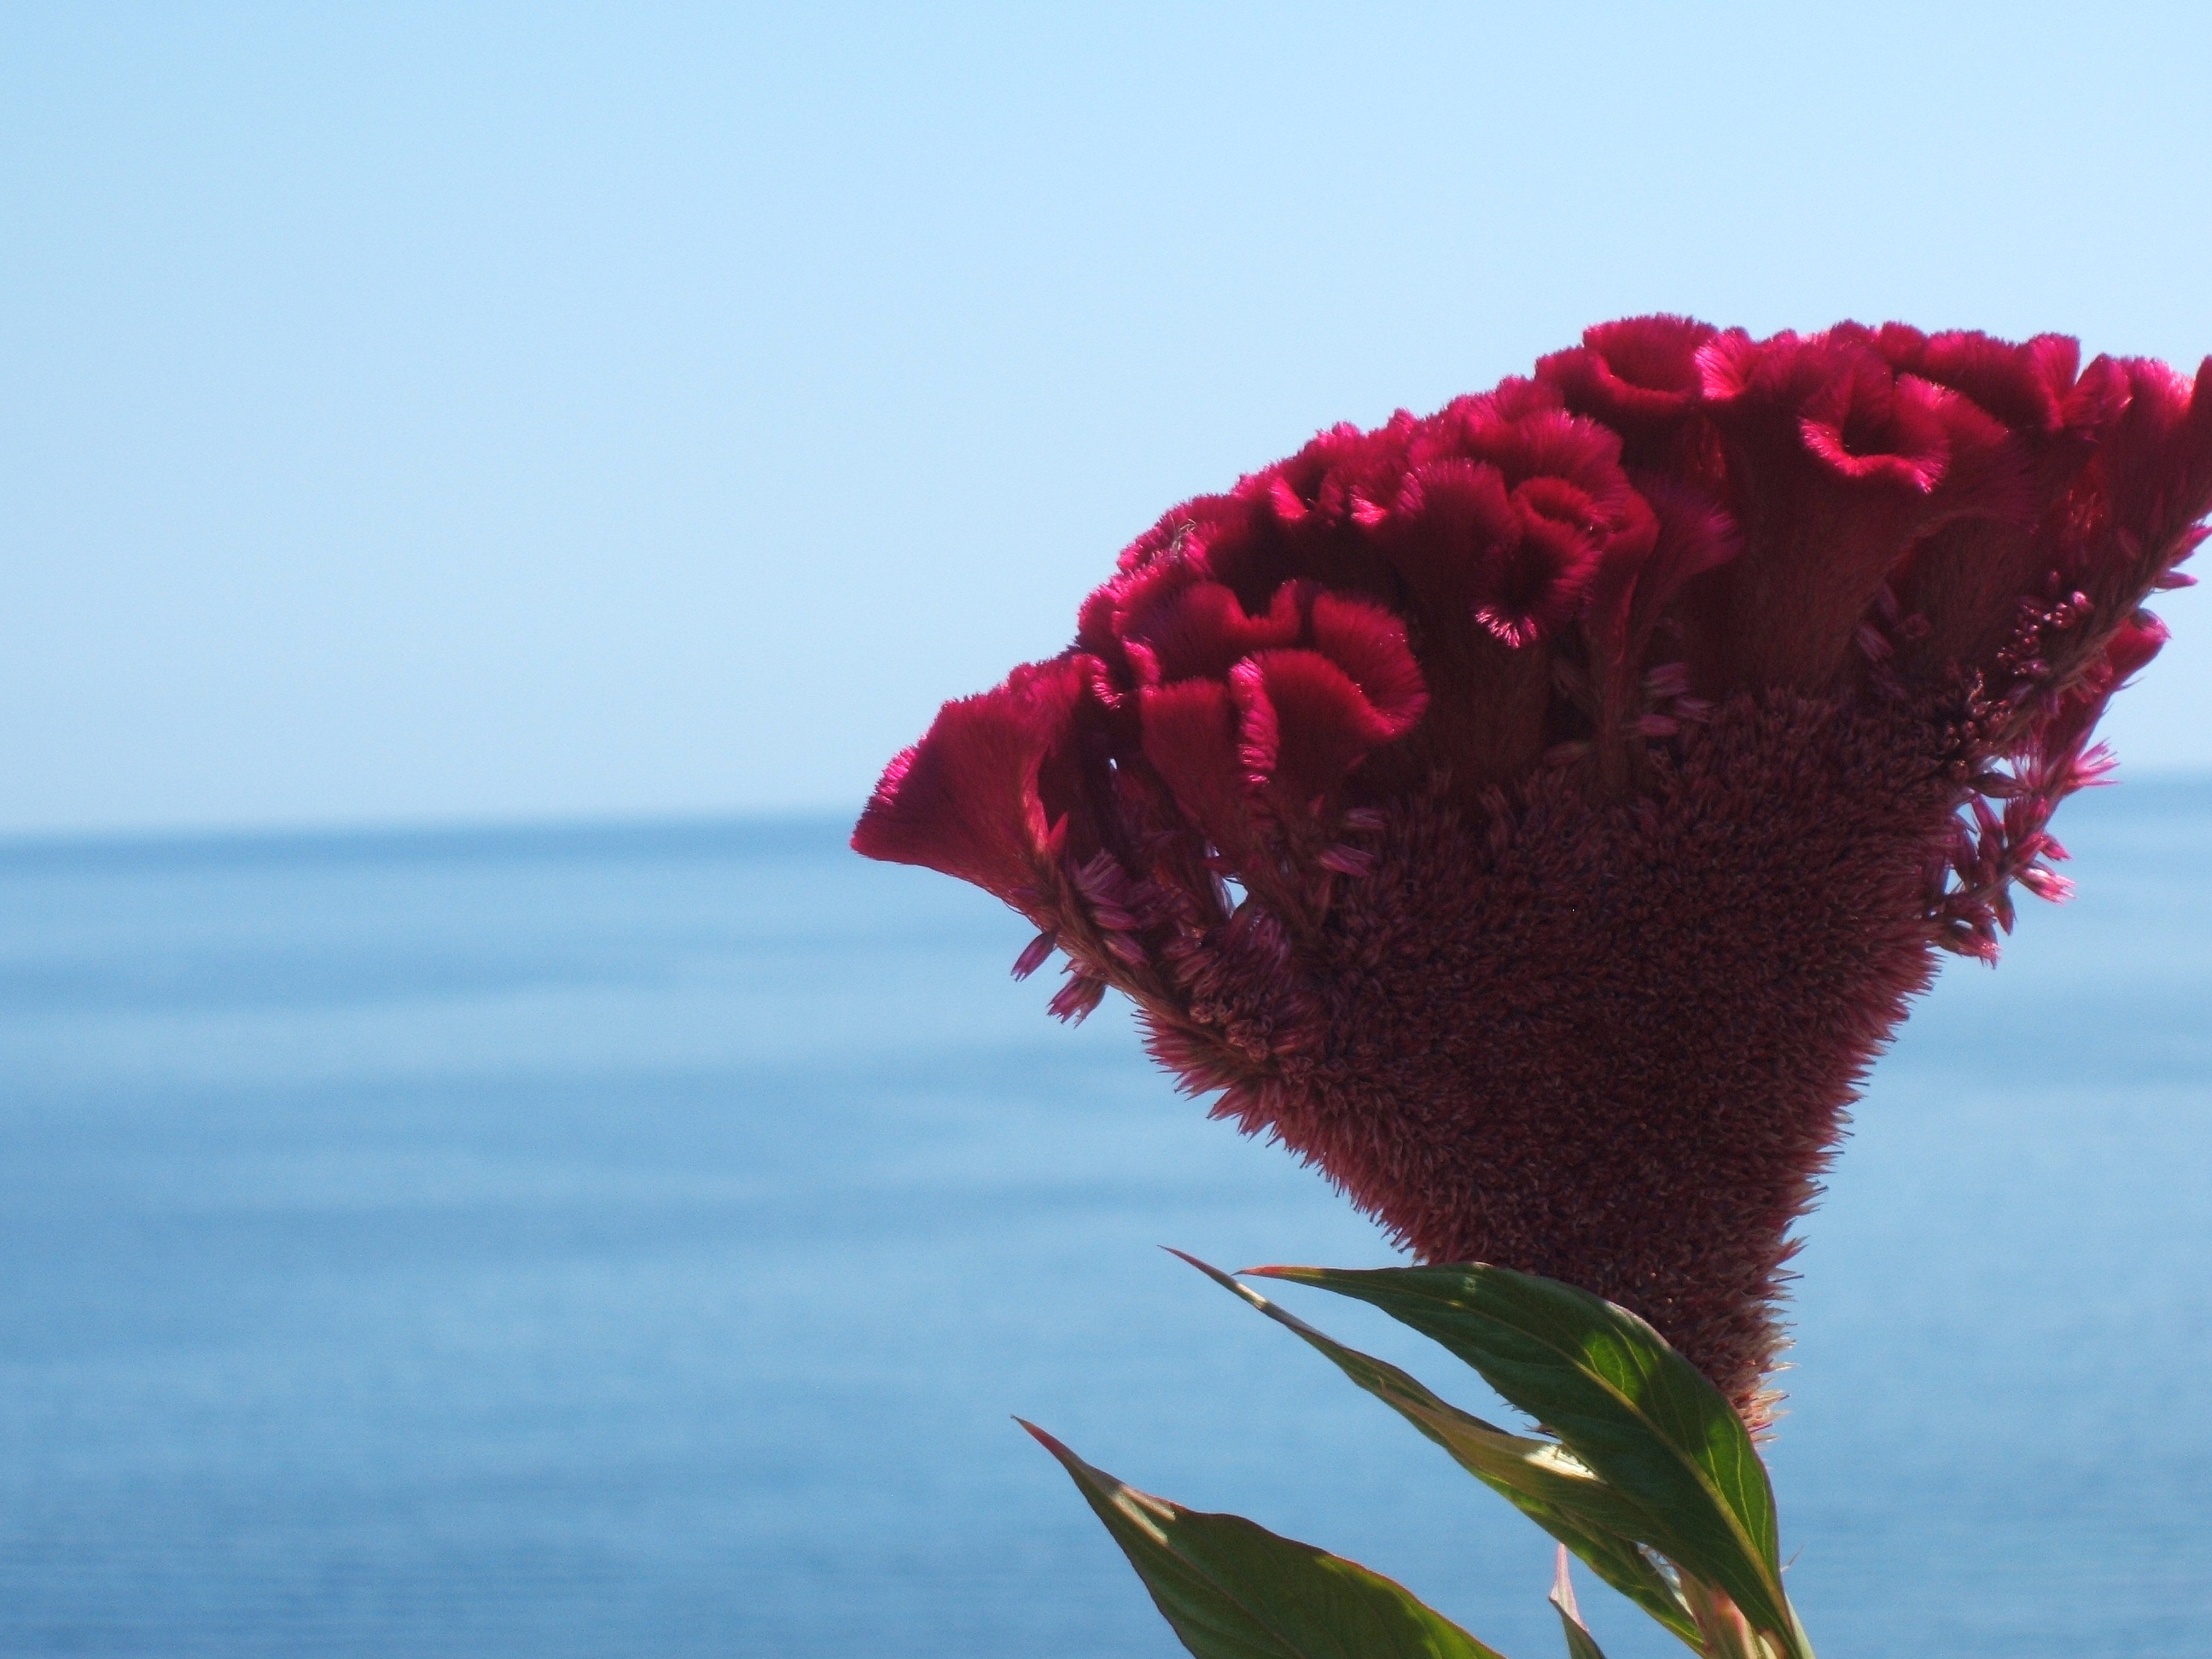
nature, blossom, plant, leaf, flower, petal, red, flora, close up, poppy, macro photography, by the sea, flowering plant, land plant